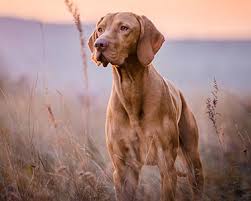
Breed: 210-n000048-vizsla